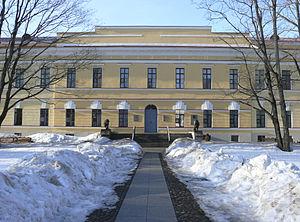
Le musée-réserve de Novgorod est un musée d'État, dont la compétence s'étend à la ville de Veliki Novgorod, à l'oblast de Novgorod et en particulier au Kremlin de Novgorod appelé aussi « Détinets ».